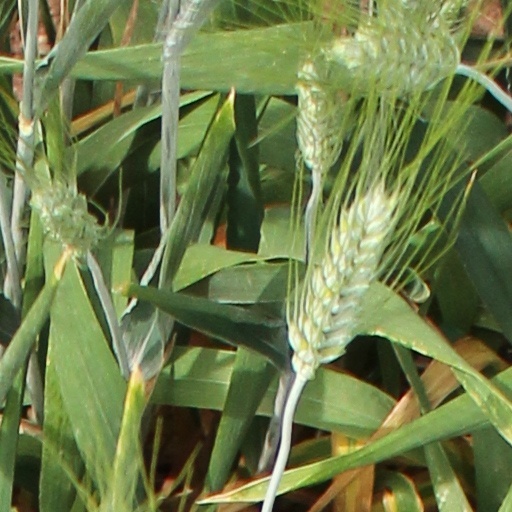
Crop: wheat